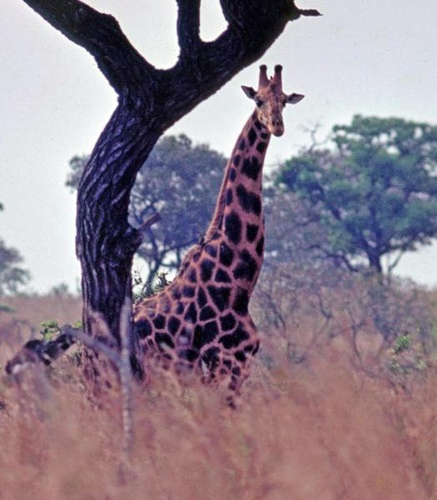
A giraffe standing next to a rotten looking tree.
A large giraffe stands near a tree in tall grass.
Thick neck giraffe stands strong next to a tree
A giraffe standing in a grassy area next to trees.
A giraffe standing under a tree in the tall grass of the savannah.